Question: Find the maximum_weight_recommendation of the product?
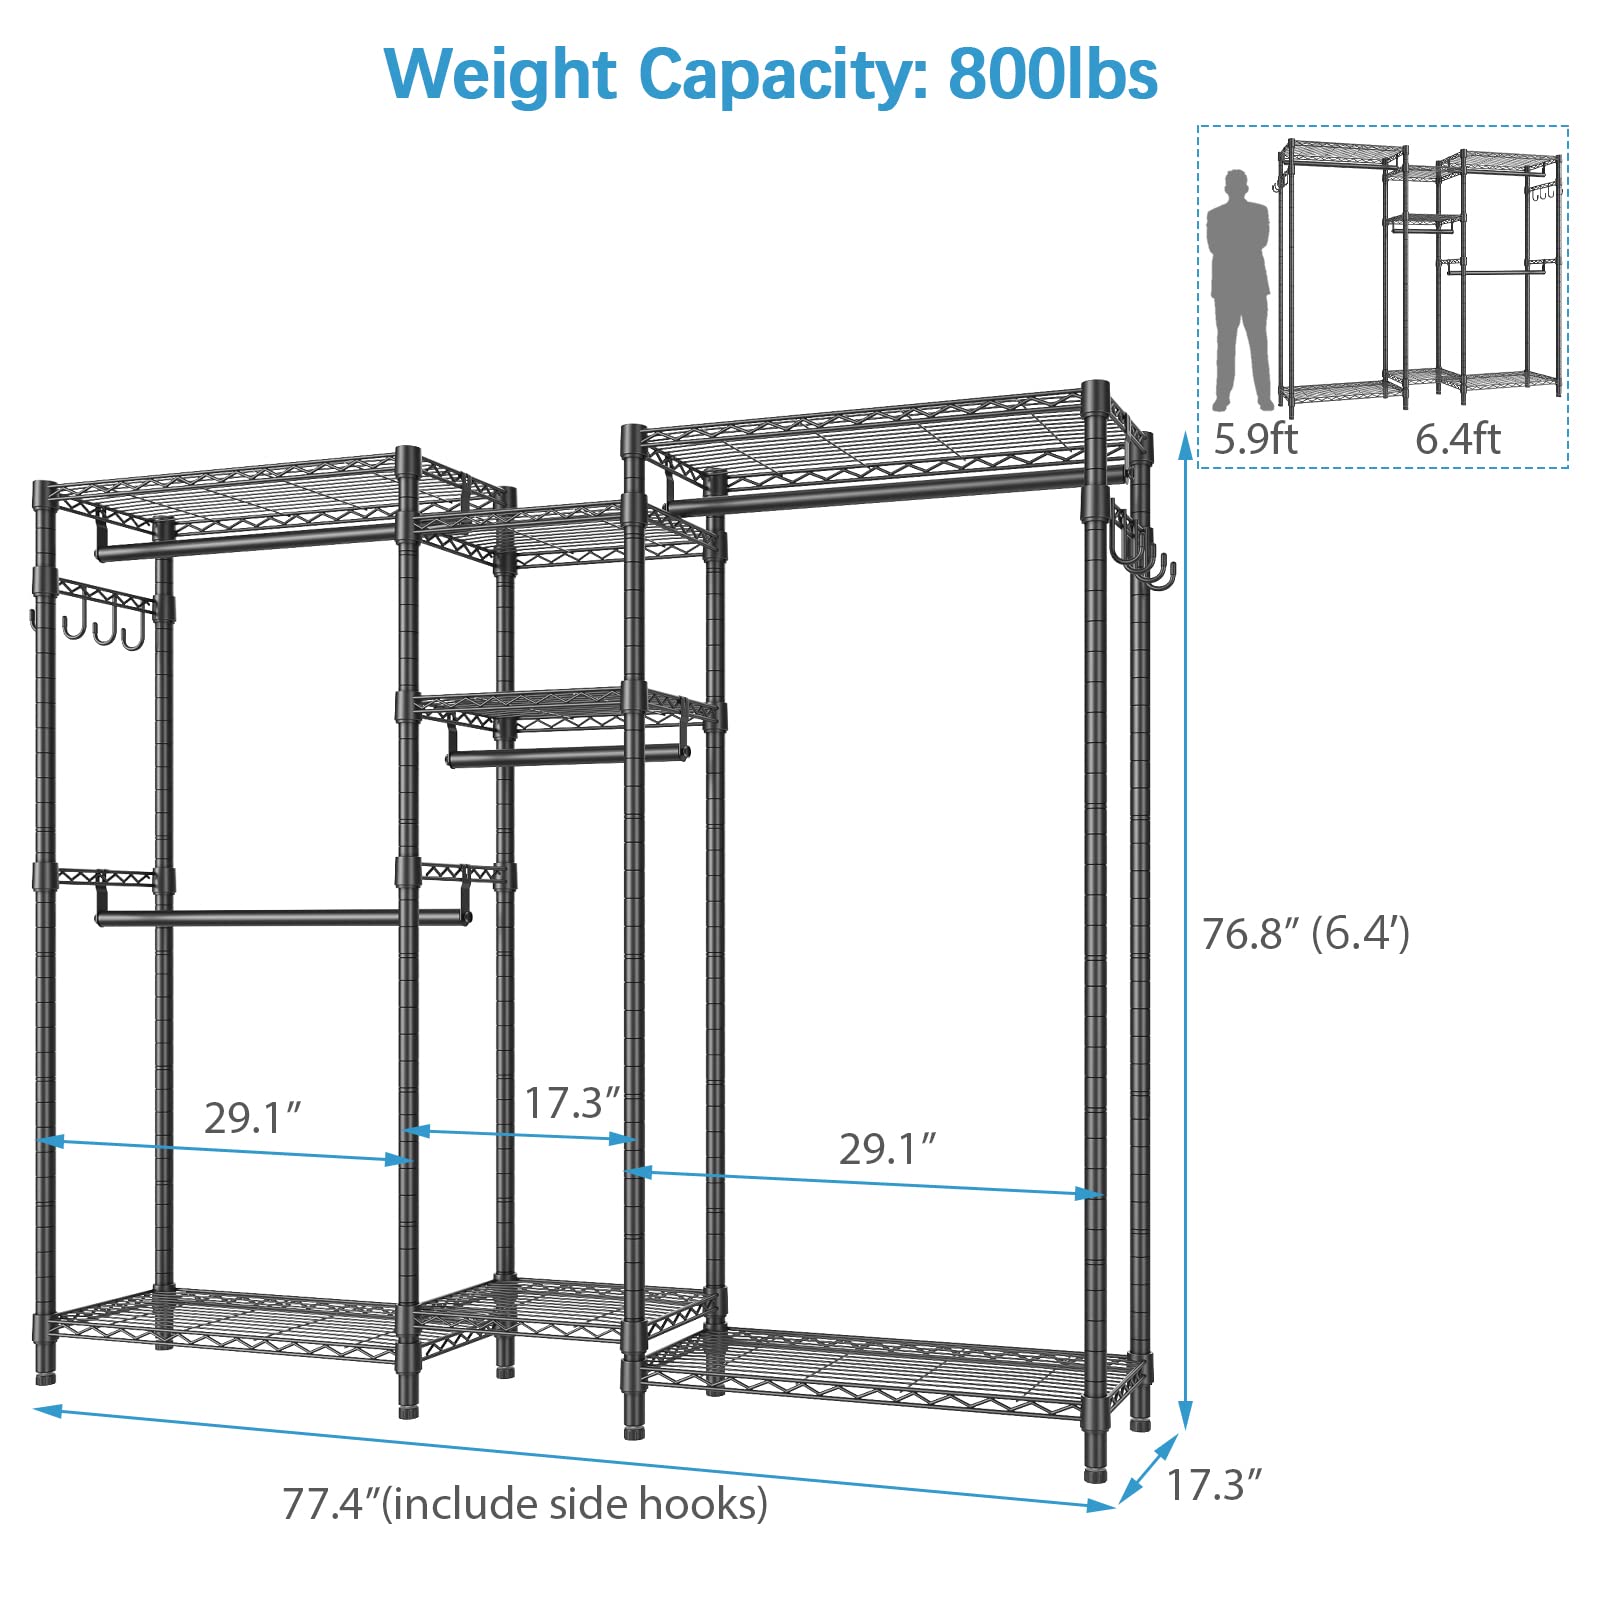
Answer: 800 pound